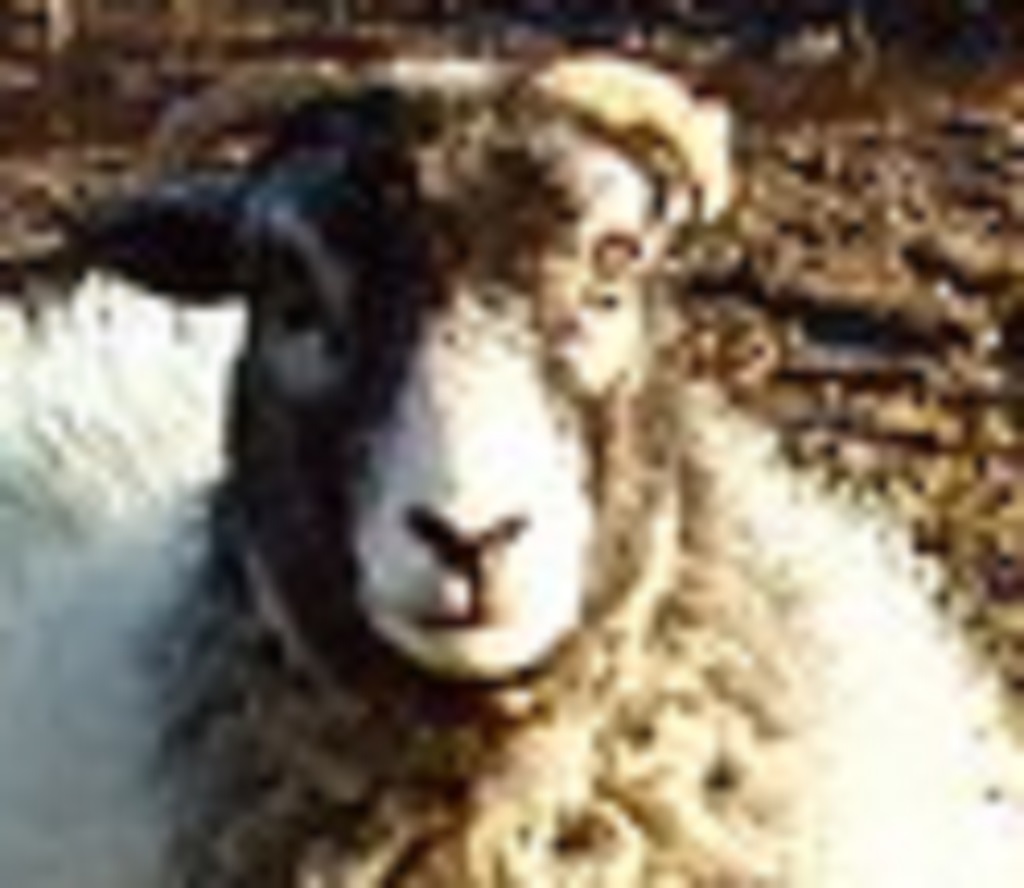
Label: pain